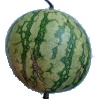
Label: watermelon